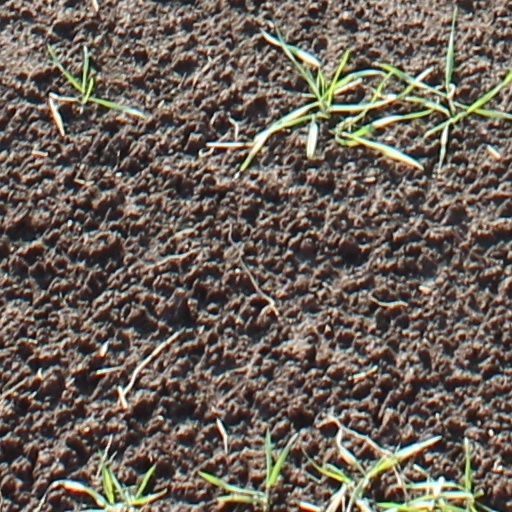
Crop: wheat